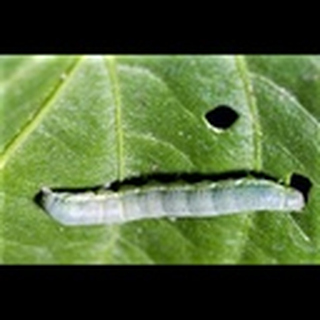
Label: cotton_army_worm